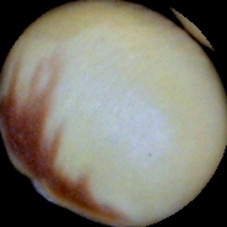
Label: Spotted